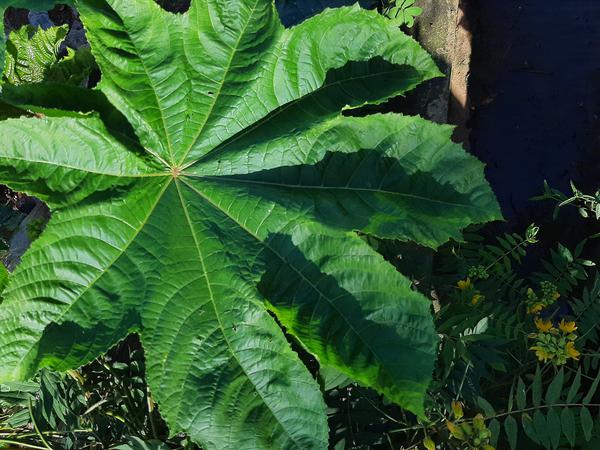
Plant: Castor